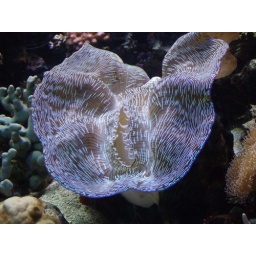
I love the way salt water fish glow in black lights